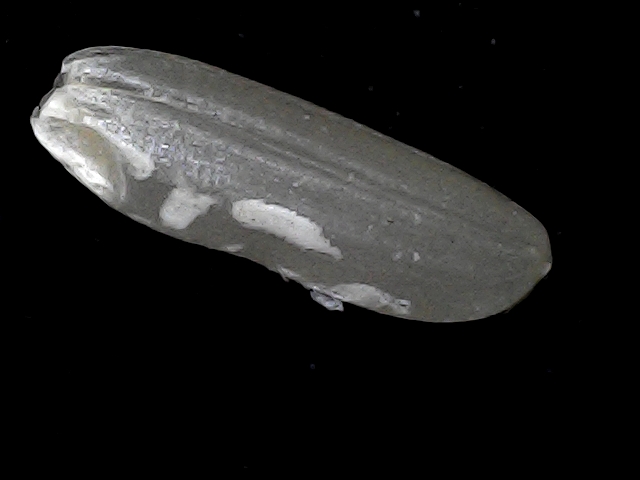
Rice variety: BD85